John Robert Brown (judge)

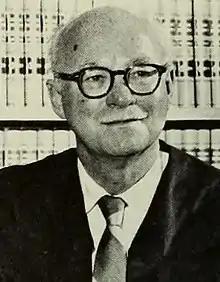

John Robert Brown (December 10, 1909 – January 23, 1993) was a United States circuit judge of the United States Court of Appeals for the Fifth Circuit in 1950s and 1960s, one of the "Fifth Circuit Four" pivotal in the civil rights movement.